Philip II of Spain

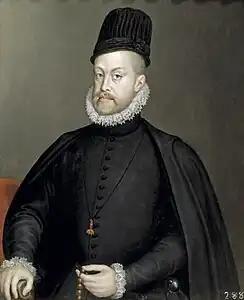
Portrait by Sofonisba Anguissola (1565)

Philip II (21 May 152713 September 1598), sometimes known in Spain as Philip the Prudent, was King of Spain from 1556, King of Portugal from 1580, and King of Naples and Sicily from 1554 until his death in 1598. He was also "jure uxoris" King of England and Ireland from his marriage to Queen Mary I in 1554 until her death in 1558. Further, he was Duke of Milan from 1540. From 1555, he was Lord of the Seventeen Provinces of the Netherlands.